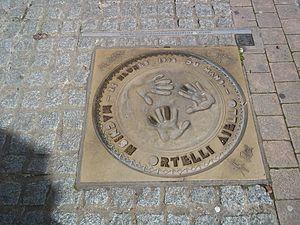
Plaque de bronze des empreintes des vainqueurs des 24 heures 1998
Allan McNish est un pilote automobile écossais, né le 29 décembre 1969 à Dumfries, en Écosse.
Stéphane Ortelli, né le 30 mars 1970 à Hyères, est un pilote automobile professionnel monégasque avec trois titres de champion du monde GT. Vainqueur des 24 Heures du Mans en 1998 avec Allan McNish et Laurent Aïello et les 24 Heures de Spa en 2003 avec Romain Dumas et Marc Lieb. Il a aussi gagné sa catégorie aux 12 Heures de Sebring en 2005 avec David Brabham et Darren Turner.